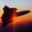
Label: airplane